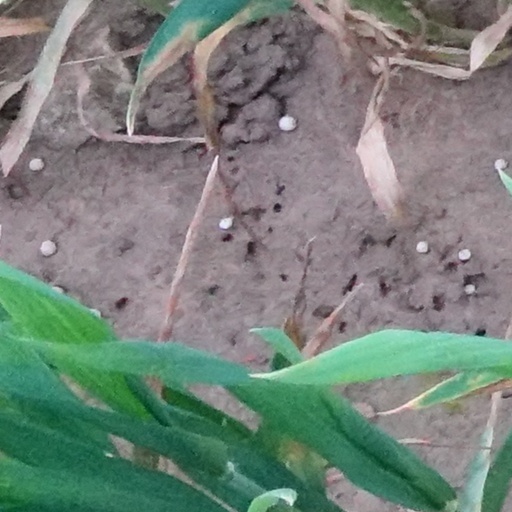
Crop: wheat